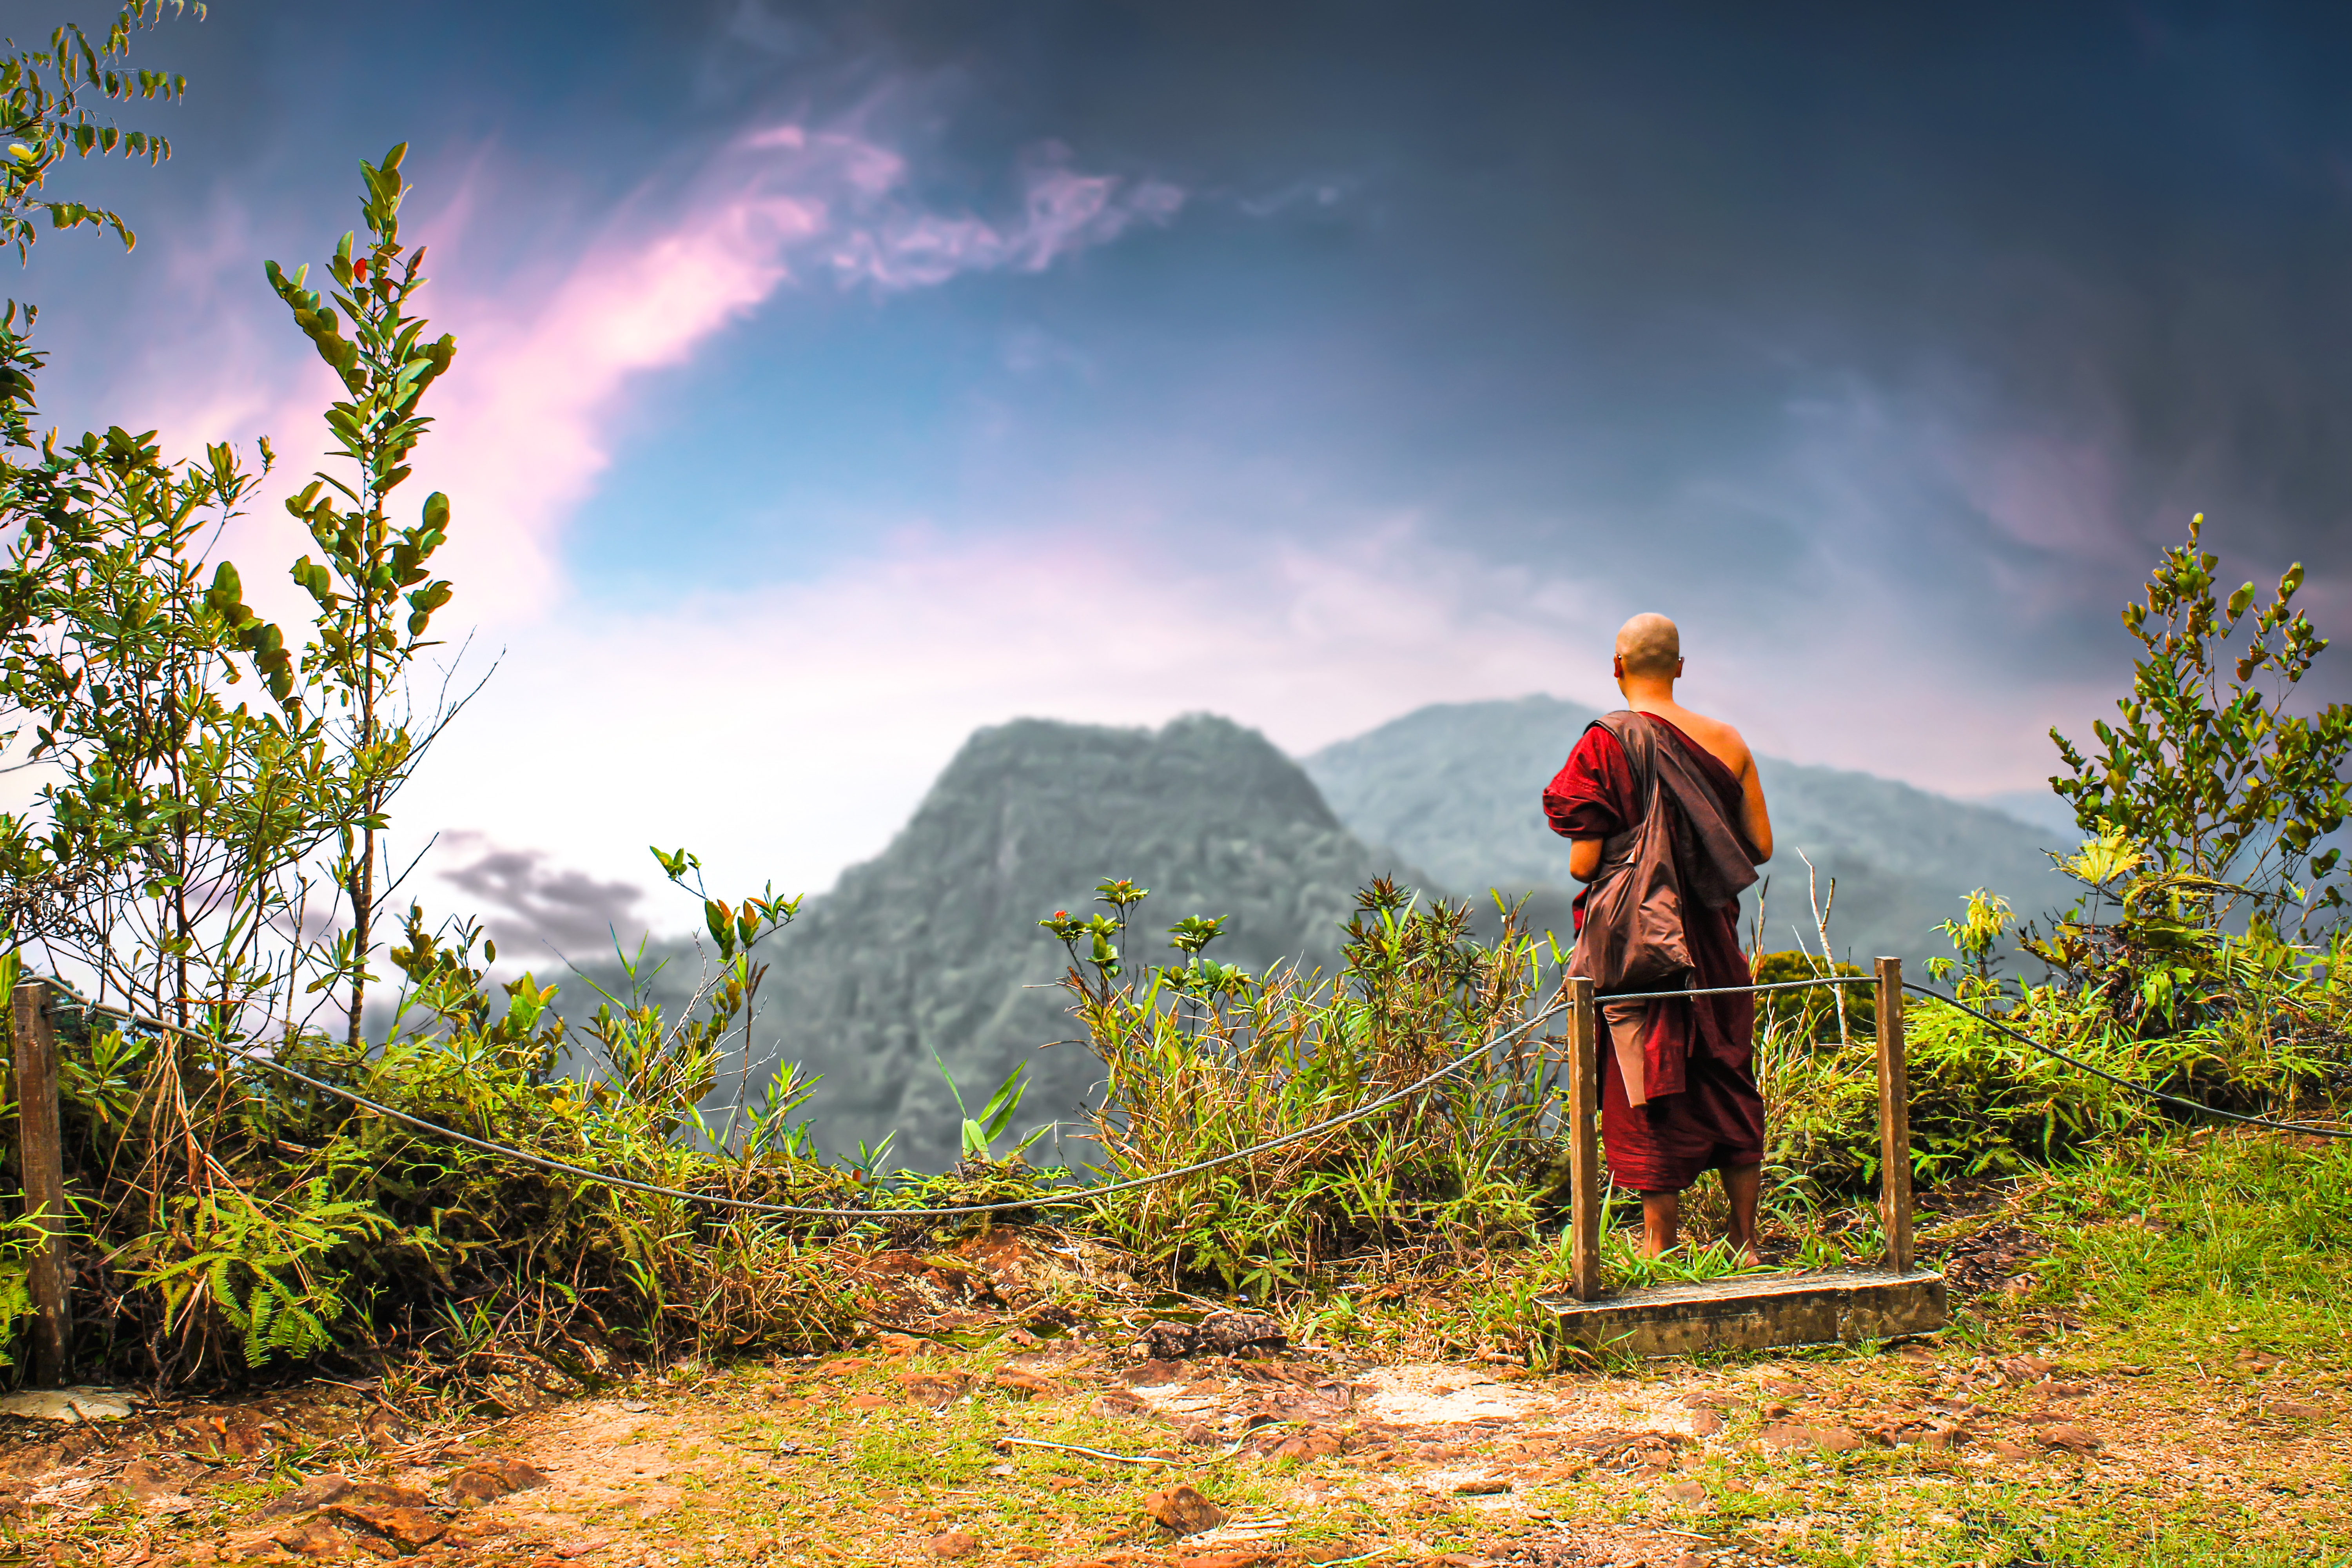
monk, buddhist, theravada buddhism, mountain, nature, travel, outing, outdoor, landscape, cloud, plant, sky, People in nature, highland, natural landscape, terrain, grass, mountainous landforms, grassland, leisure, tree, mountain range, slope, meadow, road, forest, hill, horizon, recreation, hill station, trail, ridge, fell, hiking, valley, adventure, walking, backpacking, soil, rock, jungle, dirt road, chaparral, path, field, wildflower, tropical and subtropical coniferous forests, rainforest, massif, plantation, old growth forest, tourism, shrubland, evening, woodland, summit, vacation